Aerial photographic and satellite image interpretation

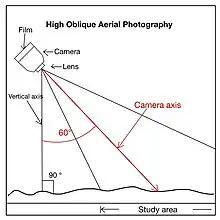
Figure 4: The principle of high oblique aerial photography.

Black and white aerial photographs are frequently used for drawing maps, such as topographic maps. Topographic maps are precise, in-depth descriptions of the terrain characteristics found in the areas or regions. Black and white aerial photography is capable of producing good-quality images under poor weather conditions, such as foggy and misty air.